Muhammad Ali Jinnah

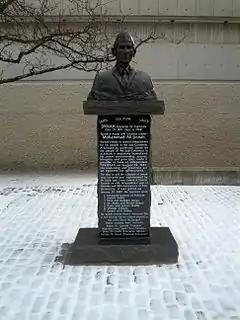
Statue of Jinnah at York University in Toronto

Among the restive regions of the new nation was the North-West Frontier Province. The referendum there in July 1947 had been tainted by low turnout as less than 10 per cent of the population were allowed to vote. On 22 August 1947, just after a week of becoming governor general, Jinnah dissolved the elected government of Khan Abdul Jabbar Khan. Later on, Abdul Qayyum Khan was put in place by Jinnah in the Pashtun-dominated province despite him being a Kashmiri. On 12 August 1948, the Babrra massacre in Charsadda occurred, resulting in the death of 400 people aligned with the Khudai Khidmatgar movement.